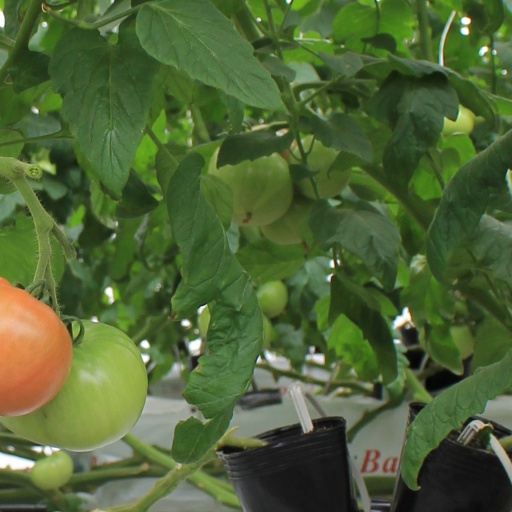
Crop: tomato